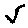
Label: 5